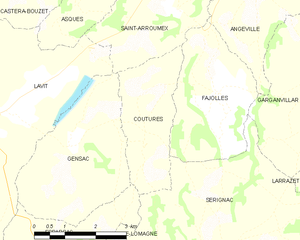
Carte des communes françaises Coutures